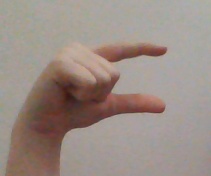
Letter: dal